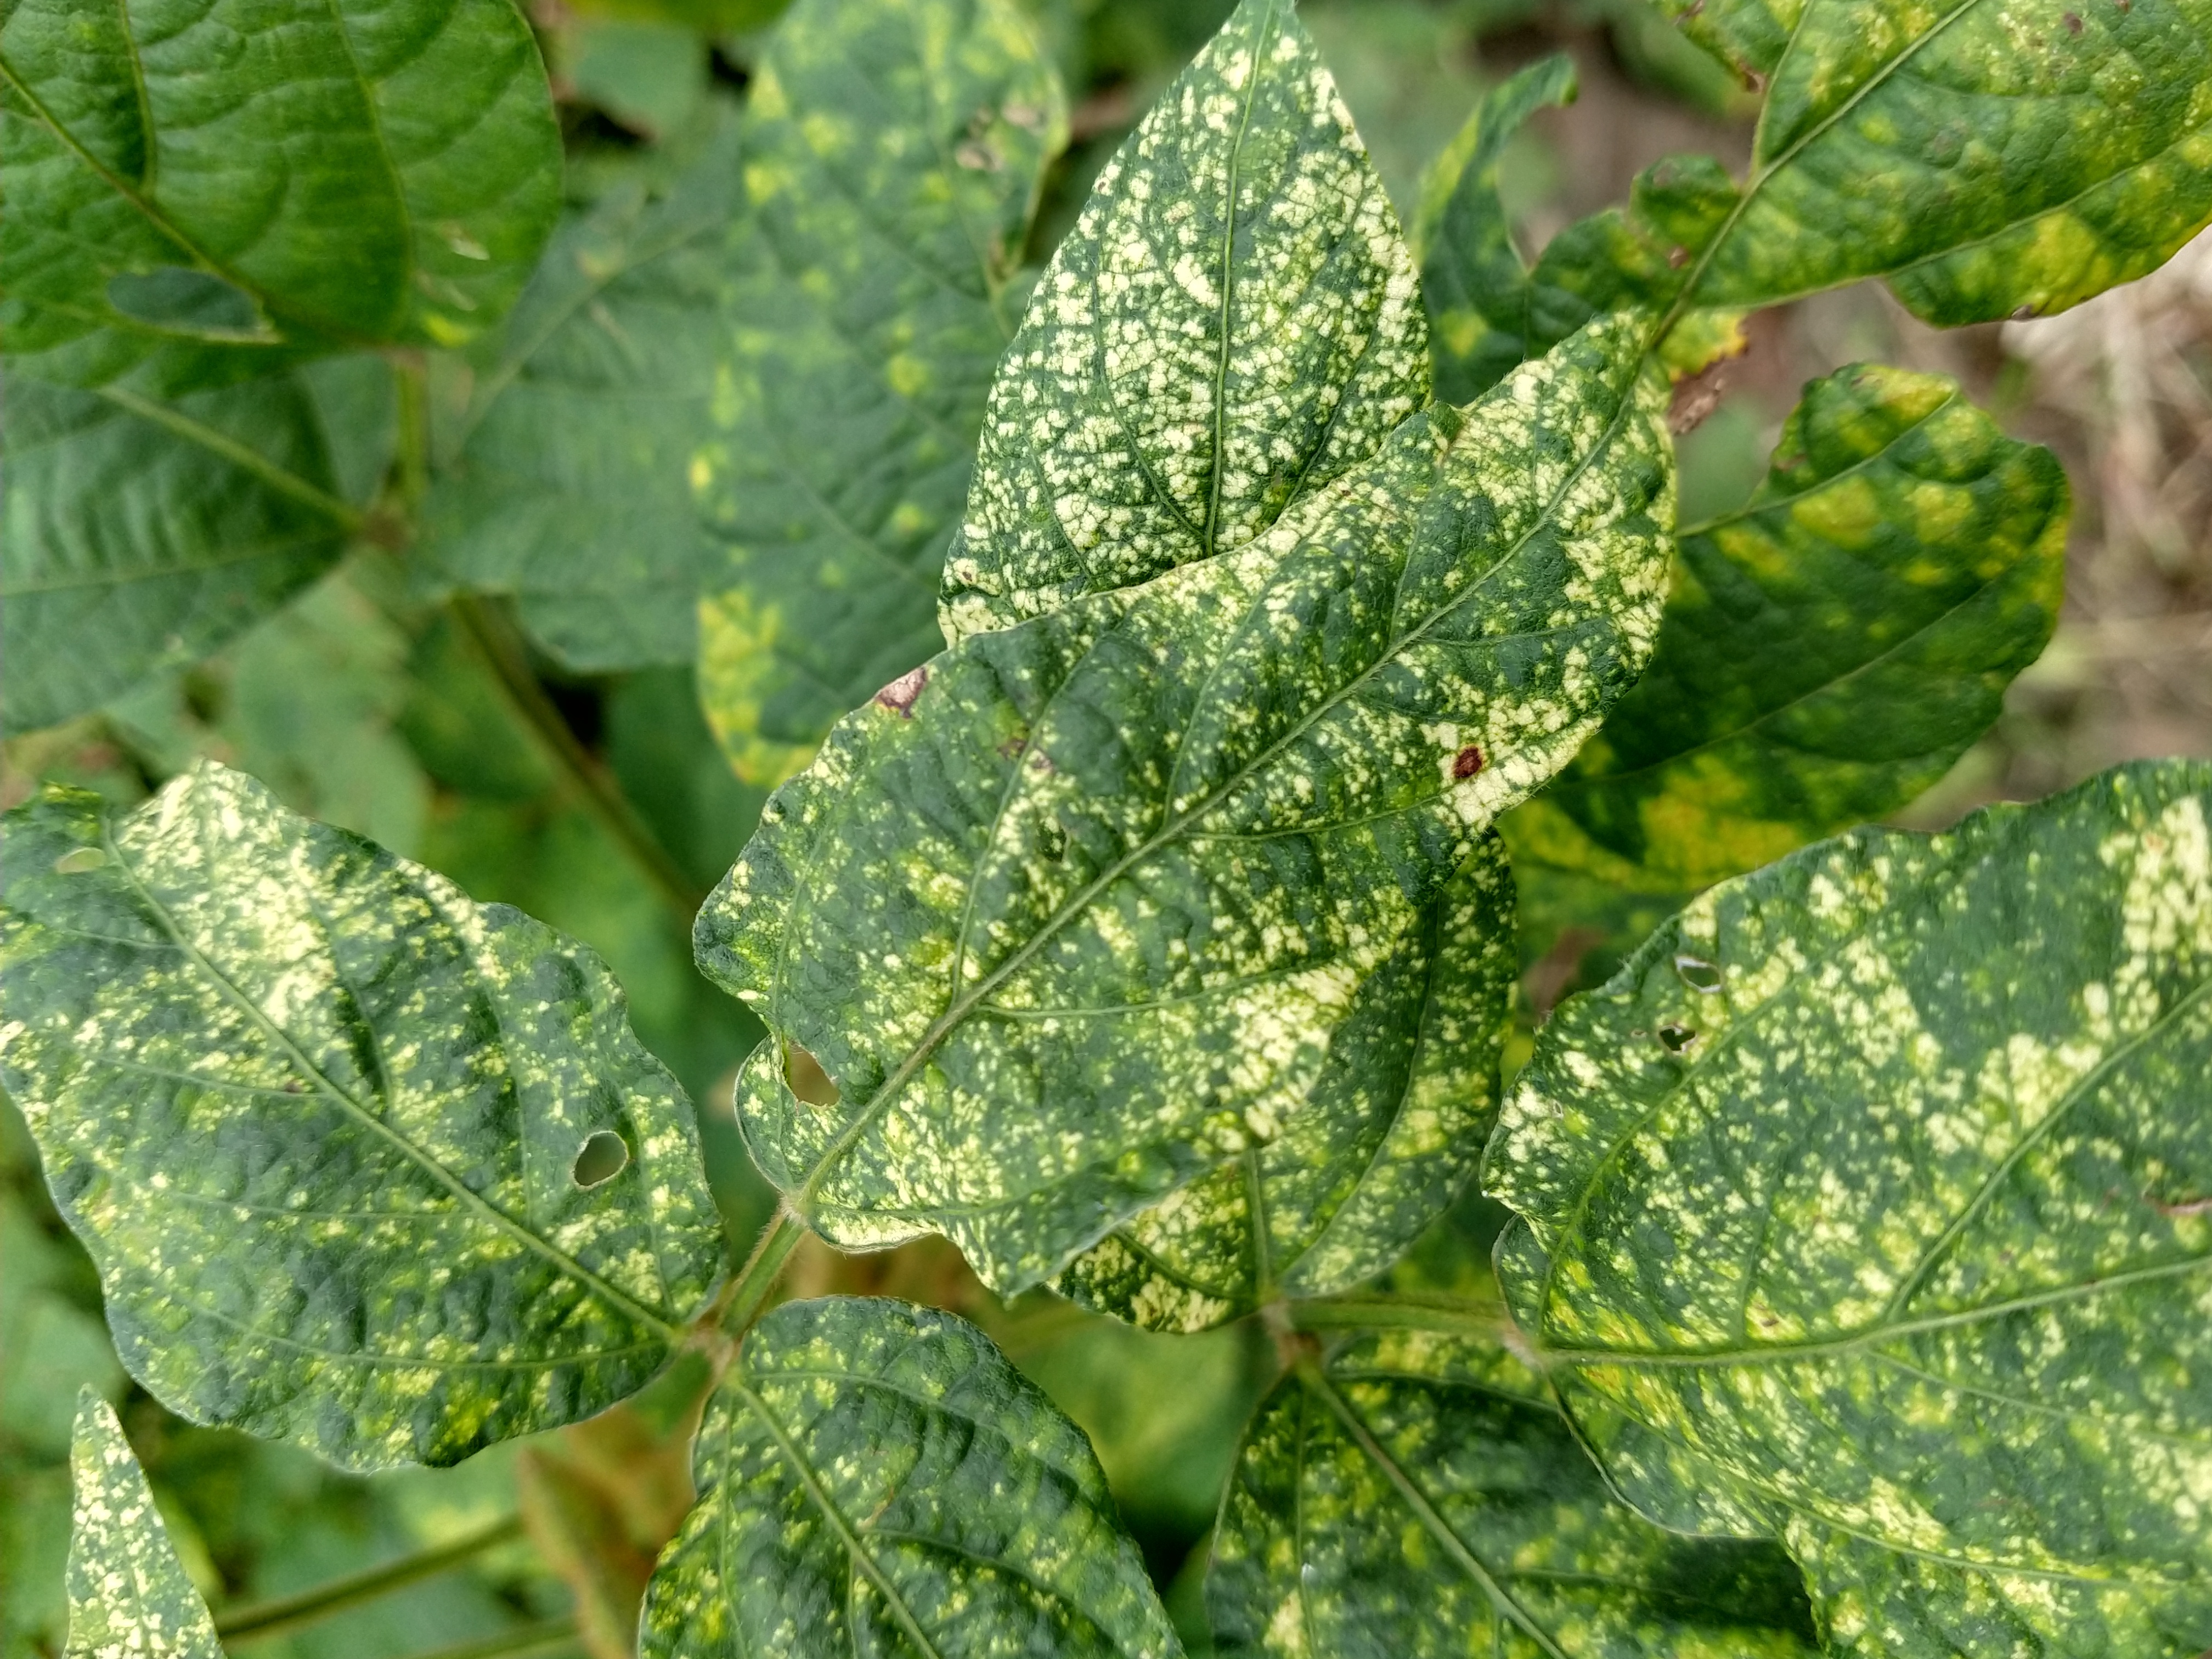
Label: Disease